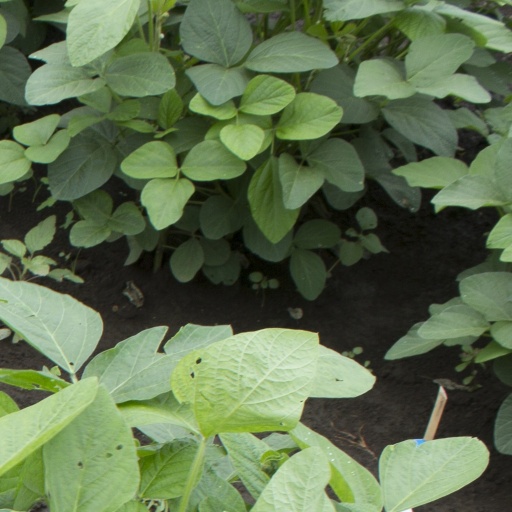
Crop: soybean